Club Atlético Lanús

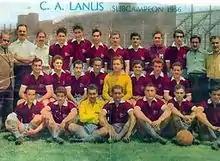
The 1956 runner-up, nicknamed "The Globetrotters".

Back in the top division, Lanús would be the sensation of 1951 championship, finishing the first round in the 1st place along with Independiente. Forward José Florio was the top scorer with 21 goals, having been sold to Italian club Torino for a record $ 1,500,000. The club later used the money to build a gym.